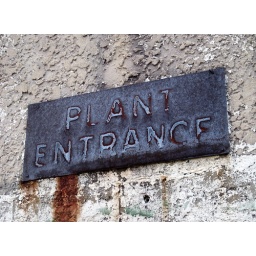
Plant Entrance sign on an abandoned building in Birmingham, Alabama.